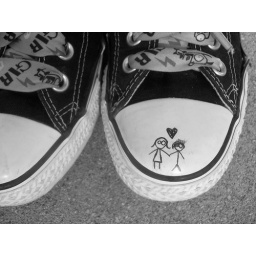
my shoe, a boy and girl in love